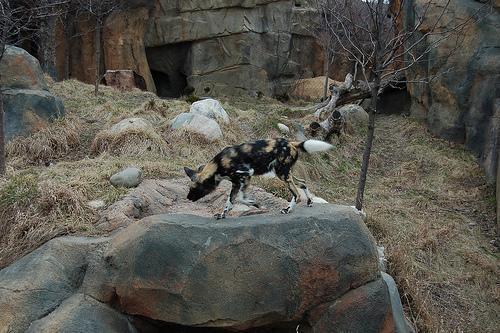
African_hunting_dog